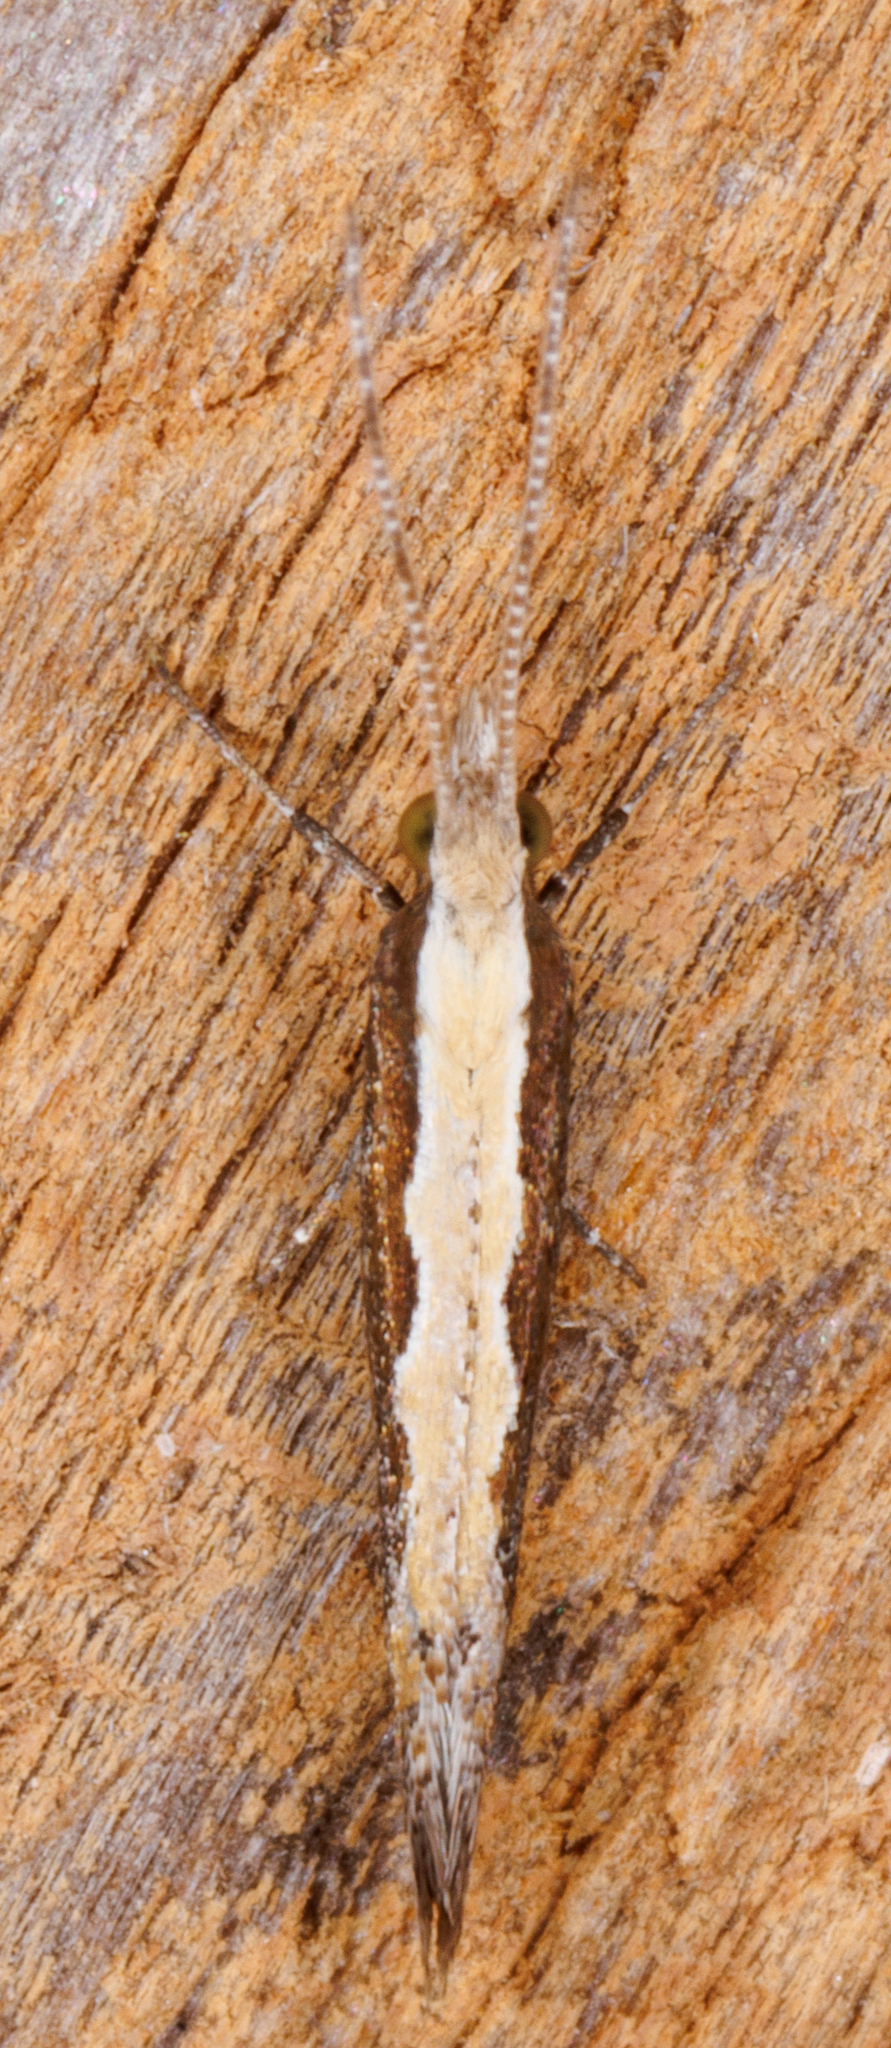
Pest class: diamondback_moth